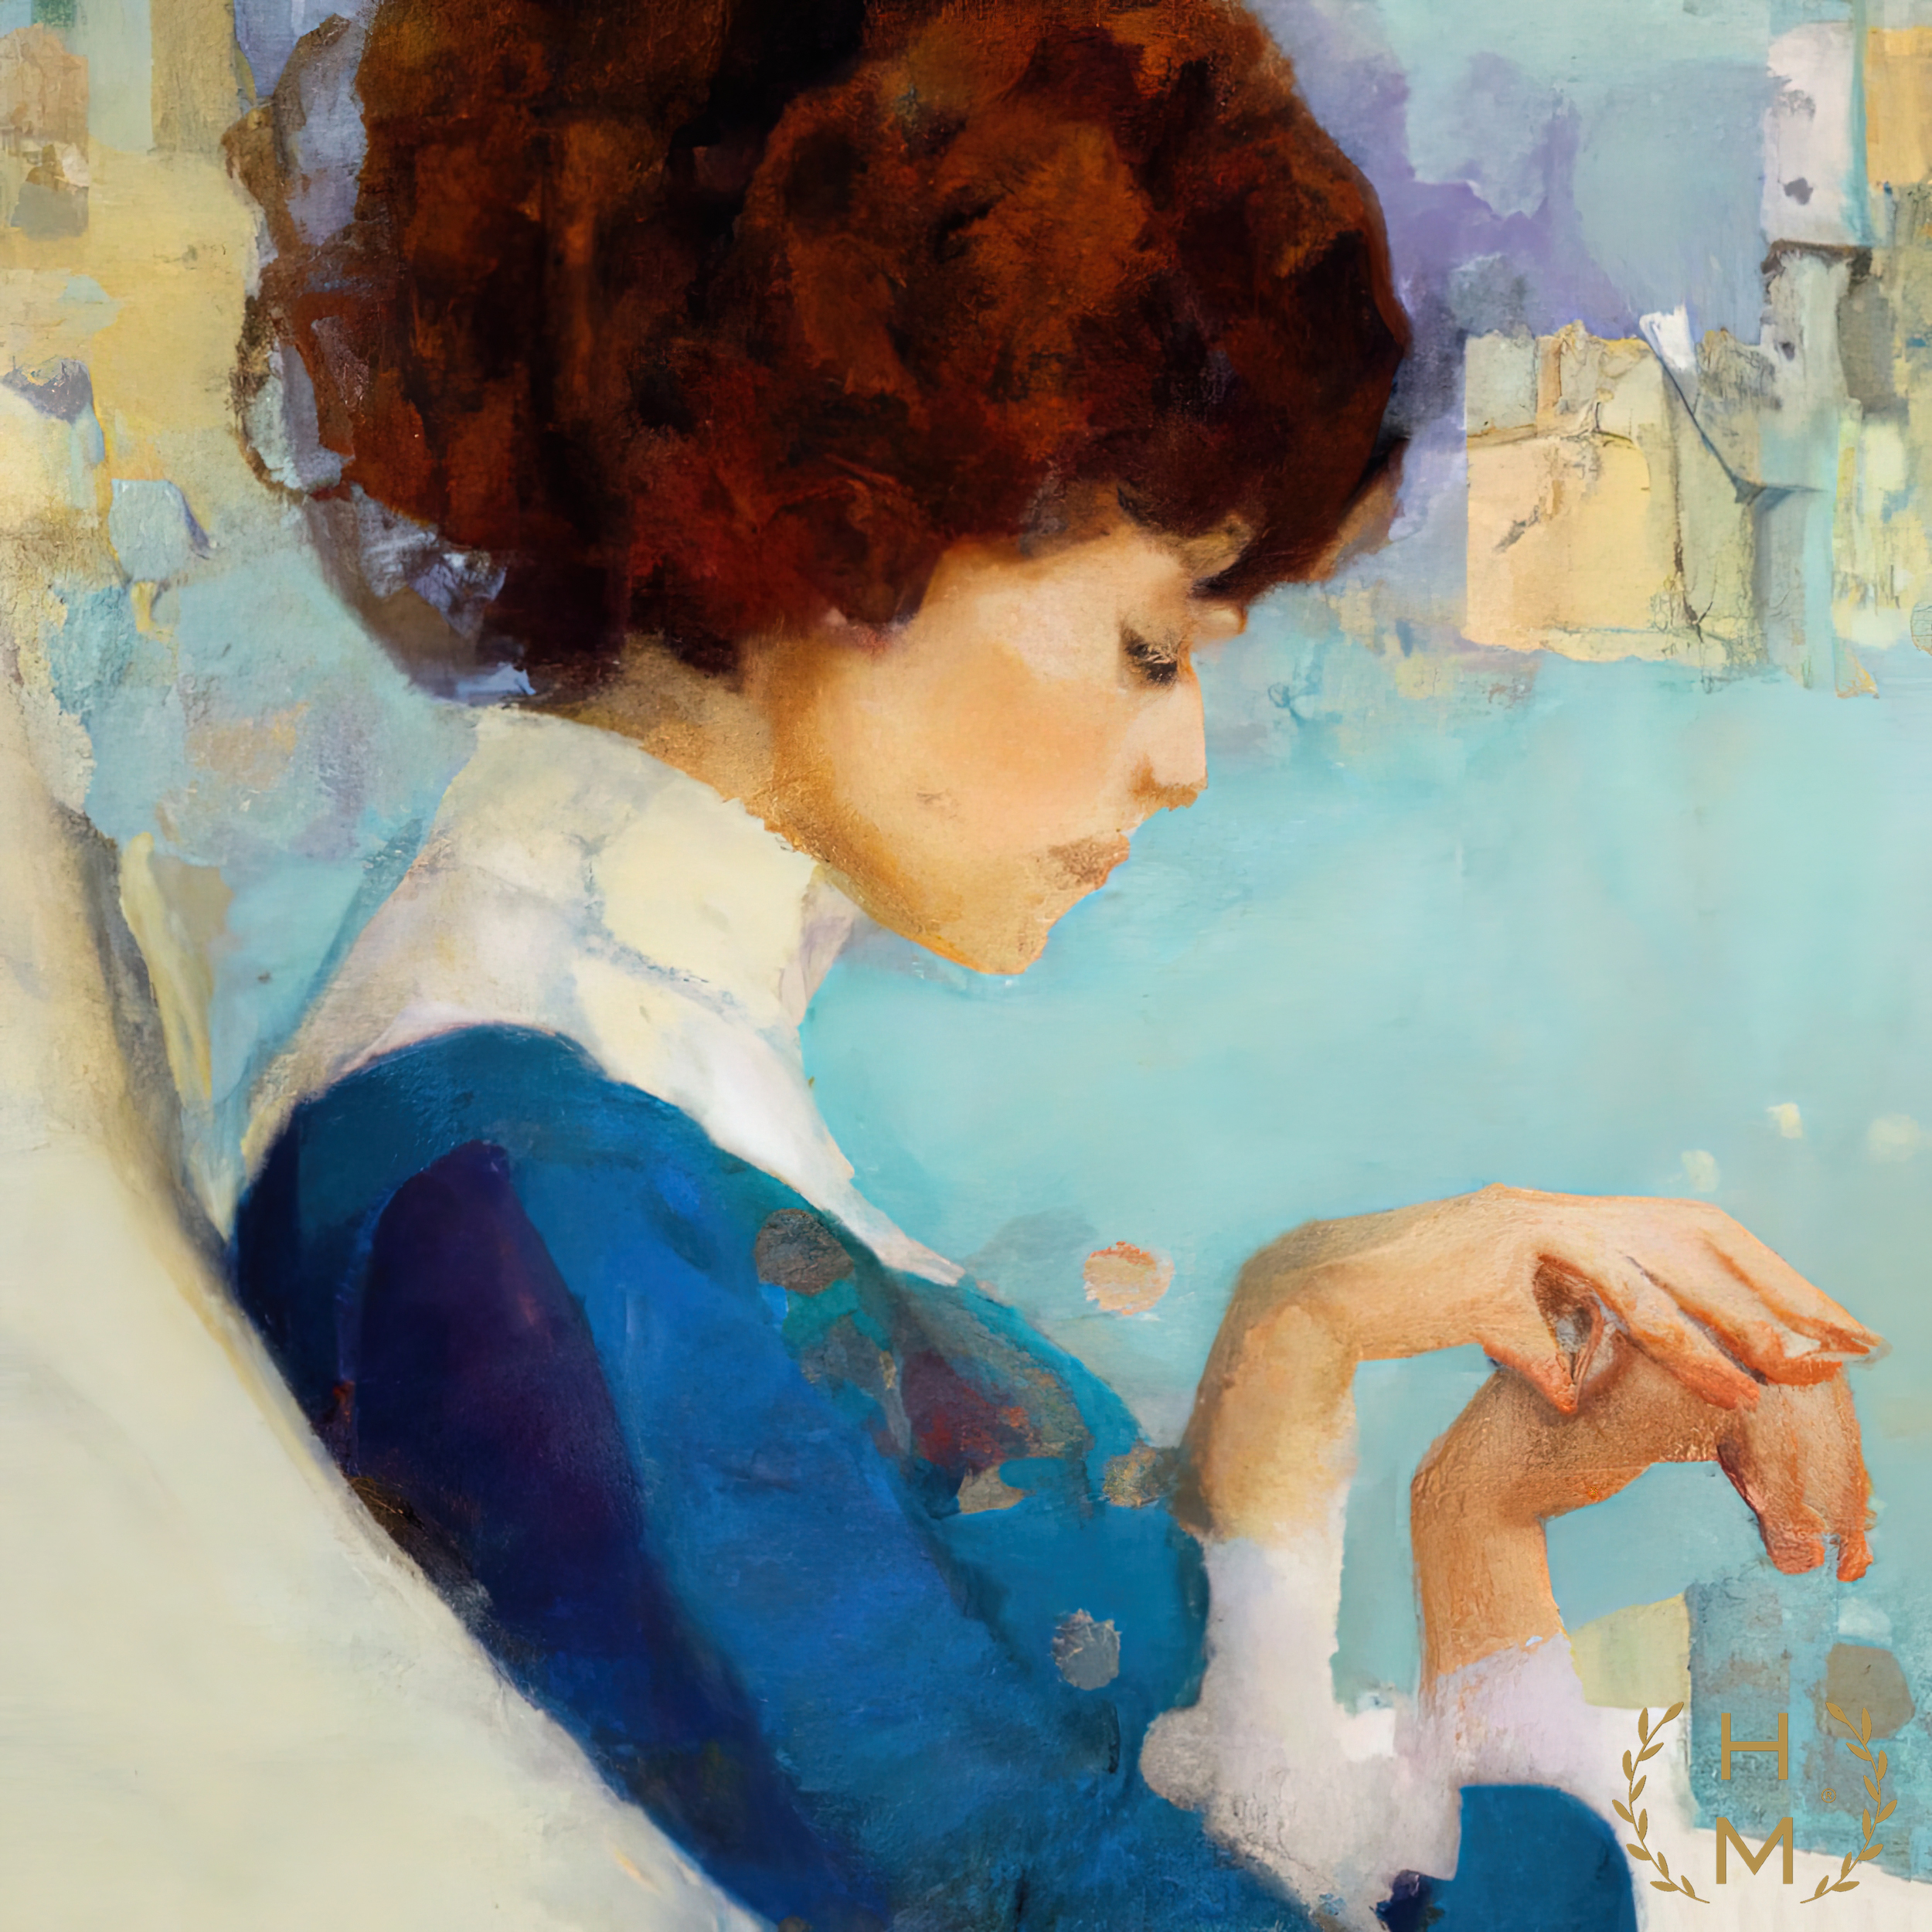
hel mort, hel, mort, helmort, art, contemporary art, contemporaryart, painting, paintings, woman, women, girl, girls, beautiful, style, fashion, digital, abstract, NFT, NFTs, mixed media, oil, oils, mixedmedia, artwork, art gallery, art brand, artbrand, artgallery, abstract painting, acrylic painting, paint, watercolor, art collector, portrait, canvas print, abstract canvas print, colorful canvas print, van gogh, great, cheap, interesting, amazing, ready to hang, impressionism, hair, hairstyle, jheri curl, ringlet, artist, illustration, afro, drawing, watercolor paint, visual arts, red hair, acrylic paint, vintage clothing, self portrait, sitting, modern art, sketch, wig, fictional character